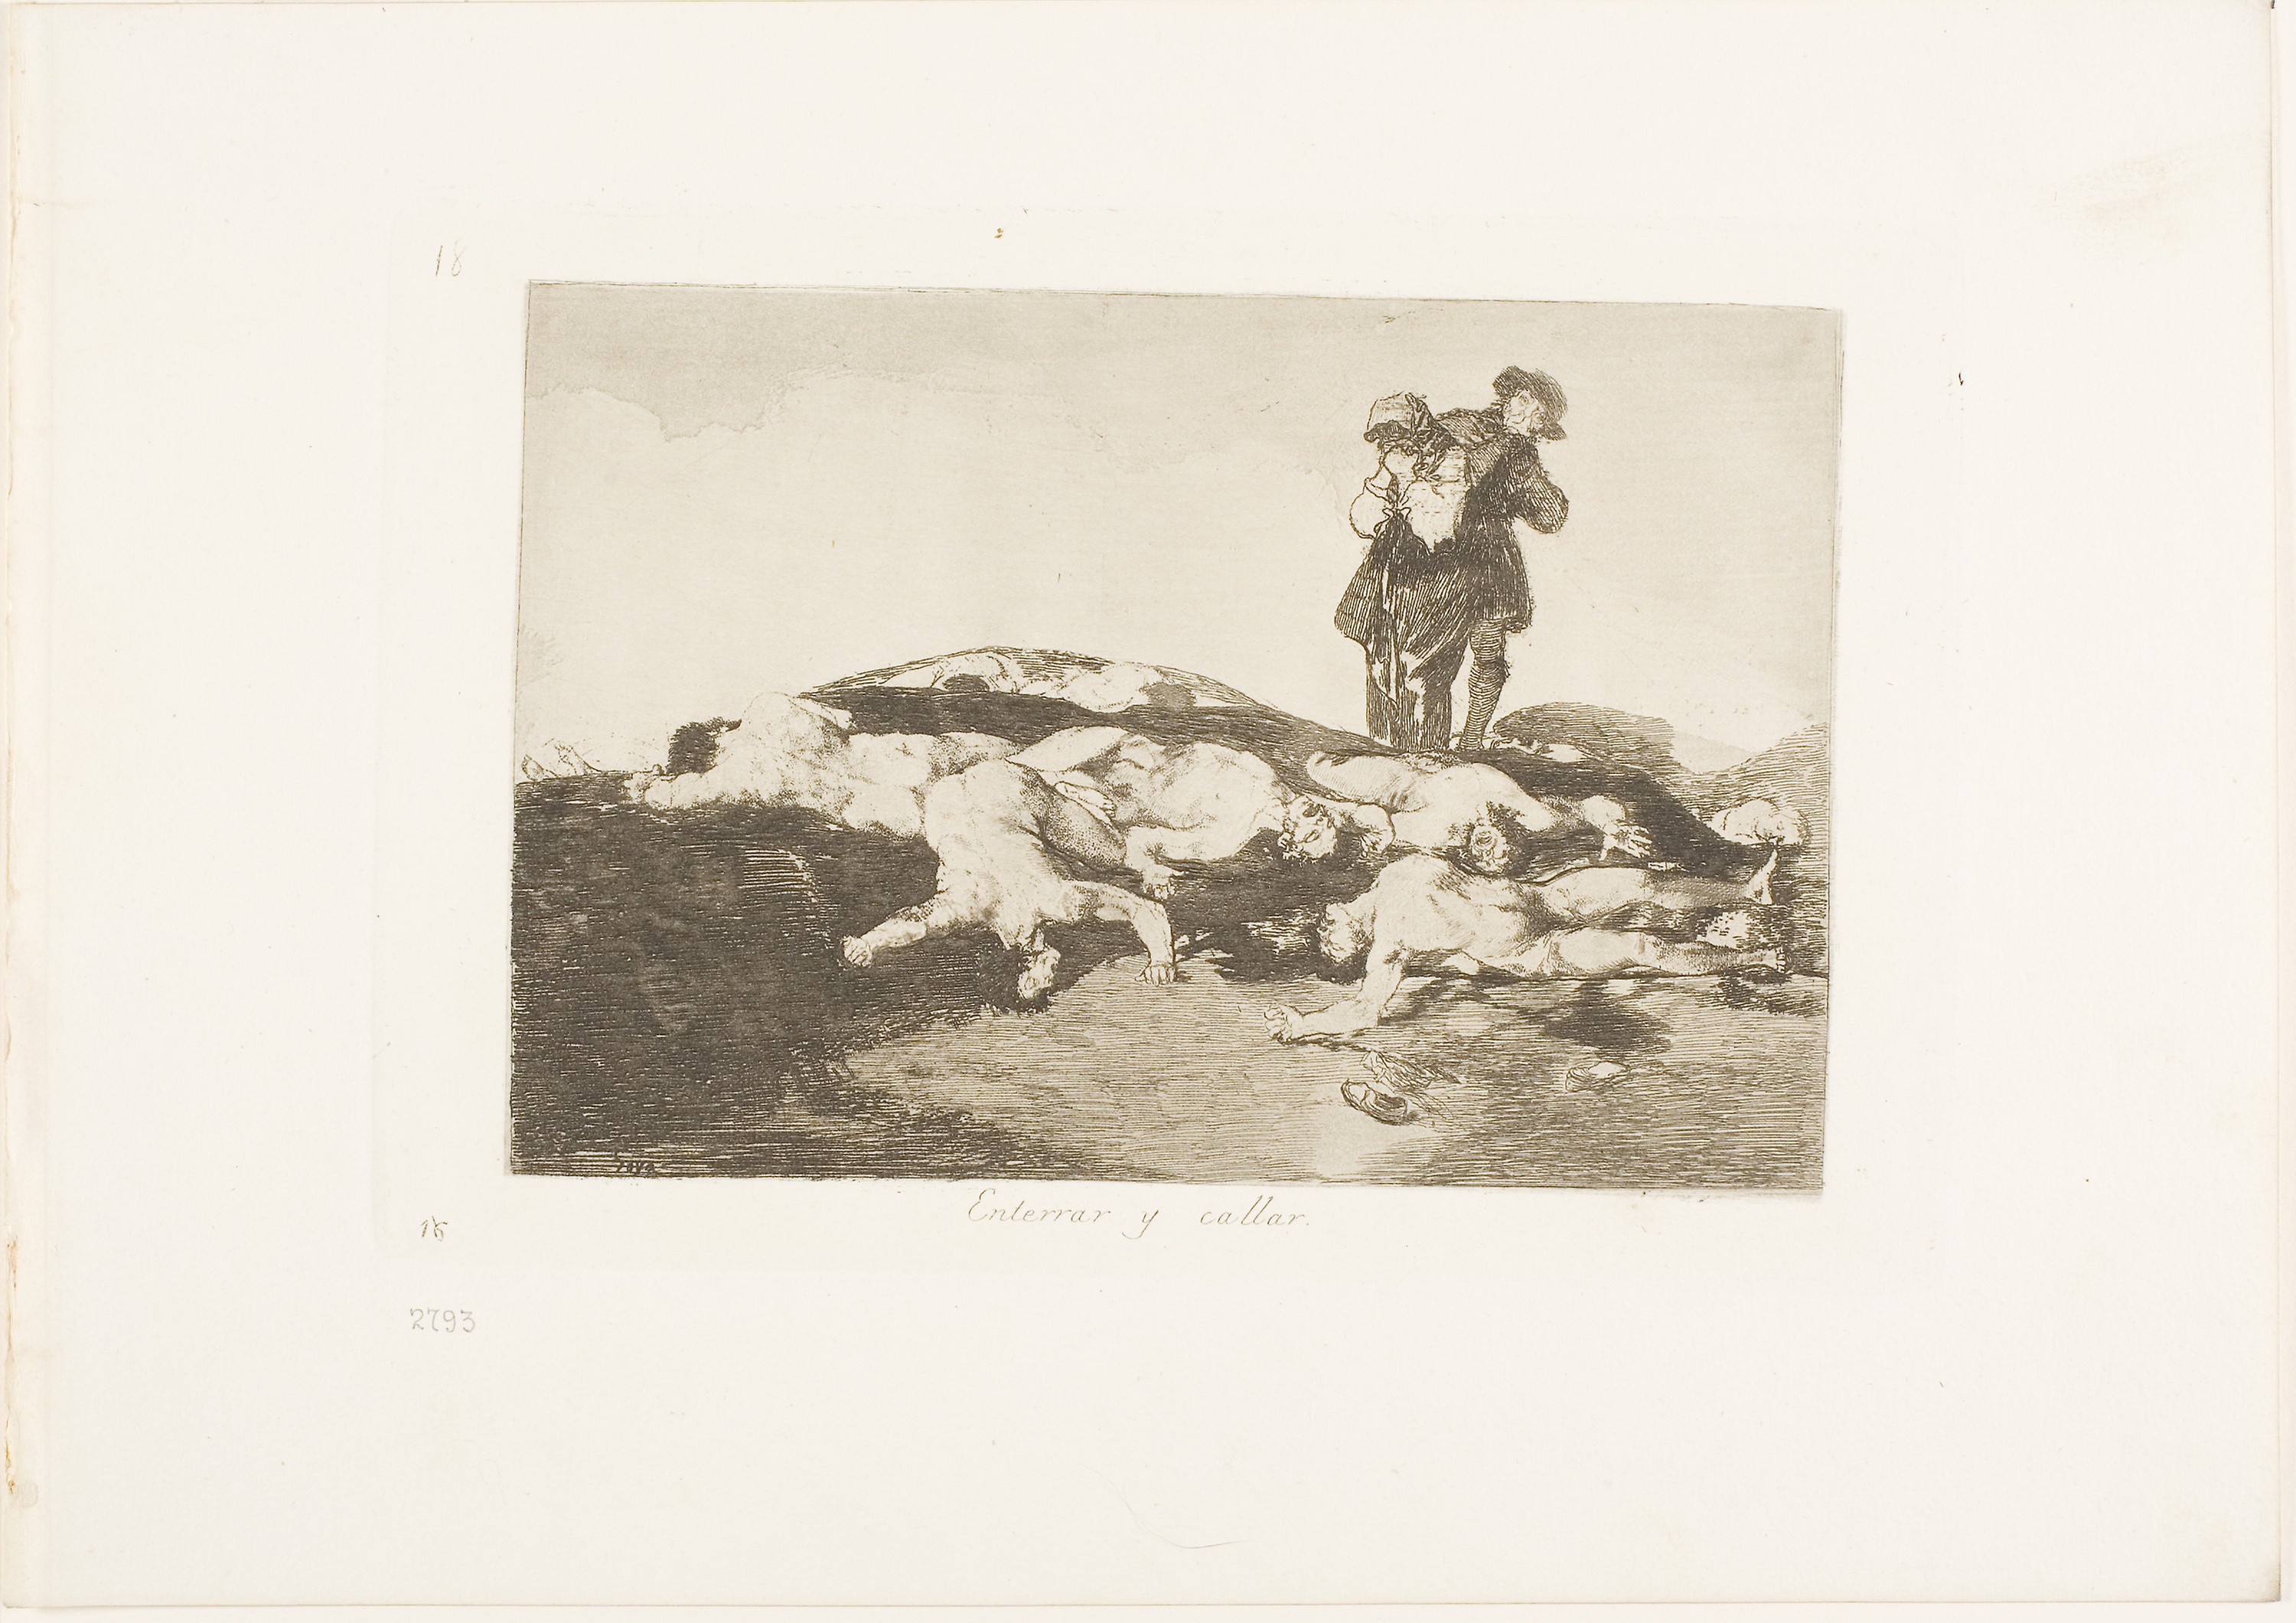
fauna, picture frame, art, history, stock photography, visual arts